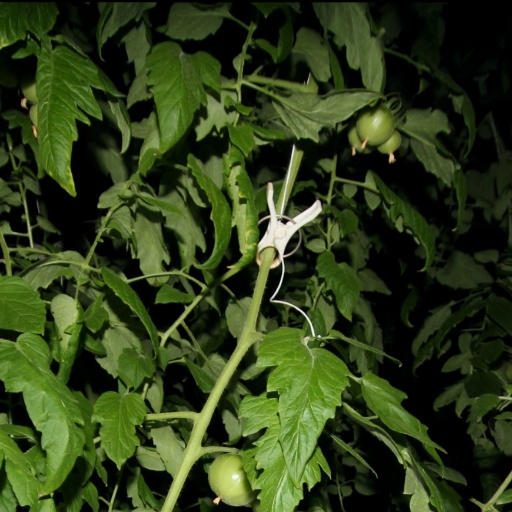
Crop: tomato